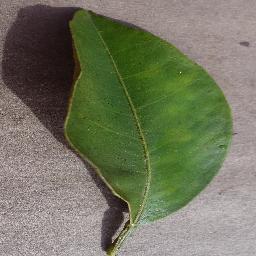
Label: Orange___Haunglongbing_(Citrus_greening)